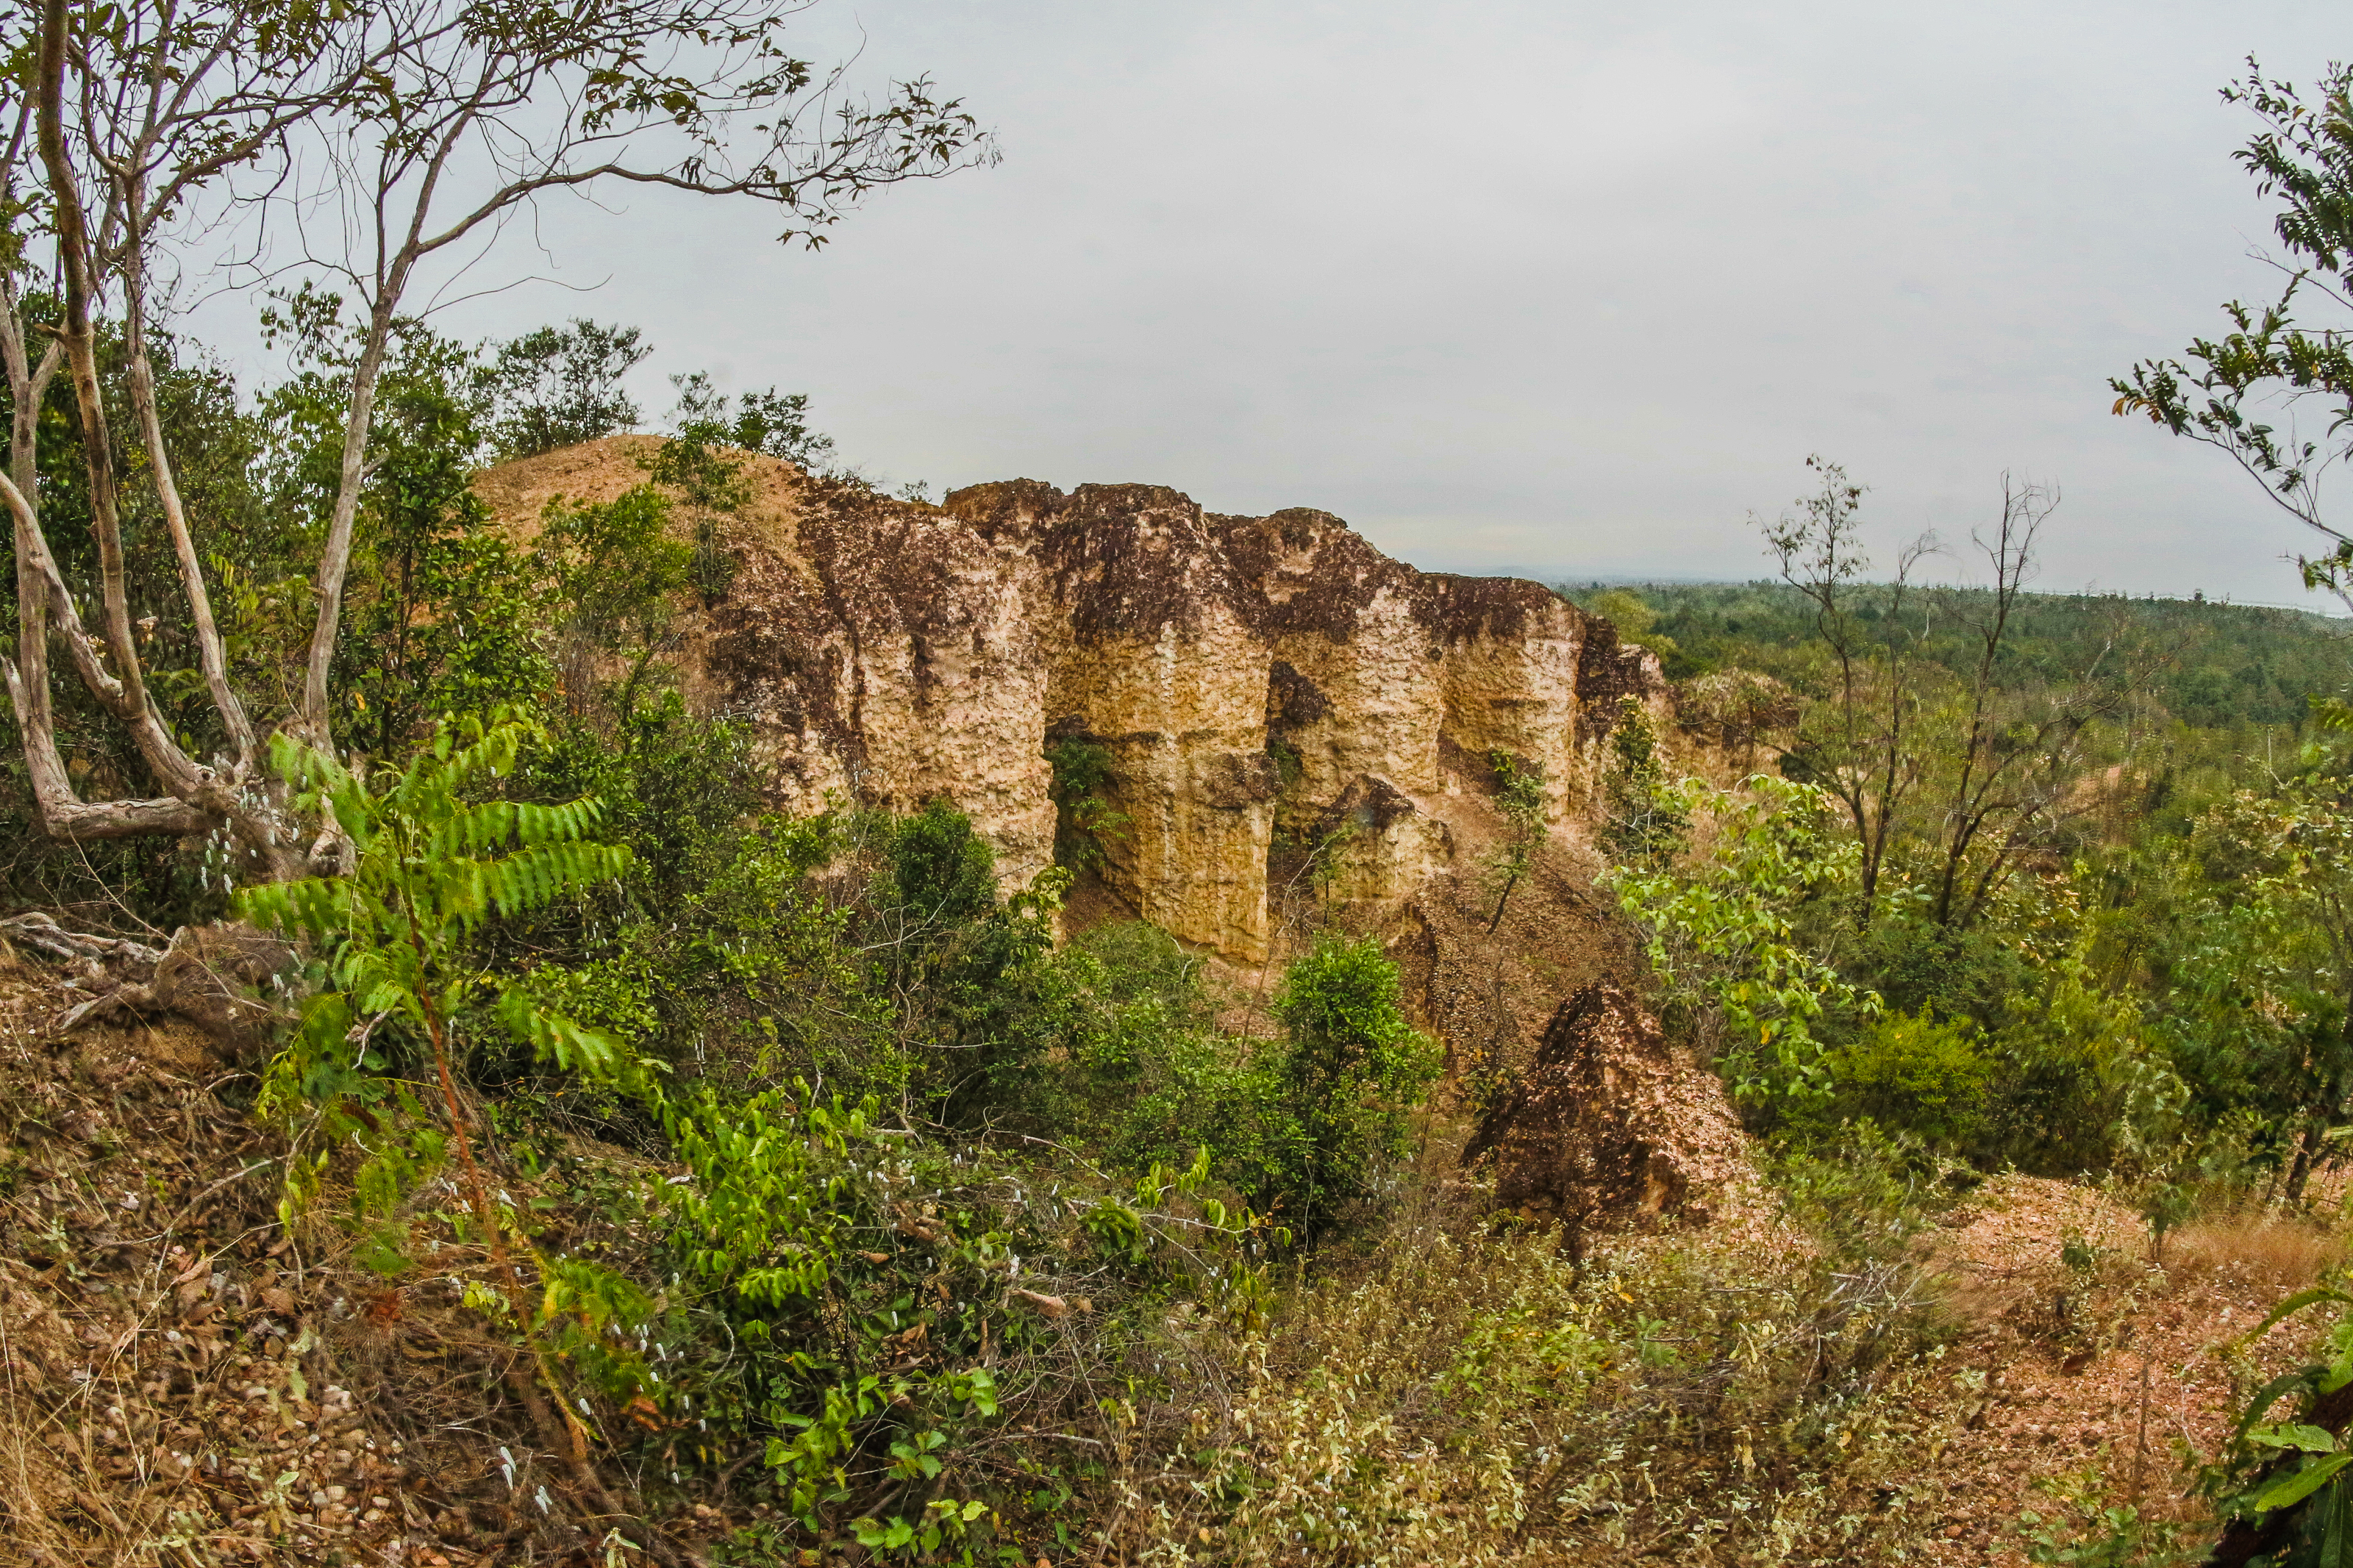
adventure, amazing, attraction, background, beautiful, chiangmai, cliff, ecological, environment, eroded, erosion, famous, foliage, forest, geology, gorge, grand canyon, grass, green, high, journey, jungle, landmark, landscape, mountain, natural, nature, outdoor, park, pha chor, recreation, rock, scenery, sightseeing, southeast, stone, sunlight, sunshine, thailand, tourism, tourist, trail, travel, tree, trekking, valley, viewpoint, wild, woods, vegetation, natural landscape, nature reserve, outcrop, plant community, escarpment, shrubland, soil, grass family, formation, wildlife, geological phenomenon, bedrock, plant, national park, rural area, terrain, hill, state park, road